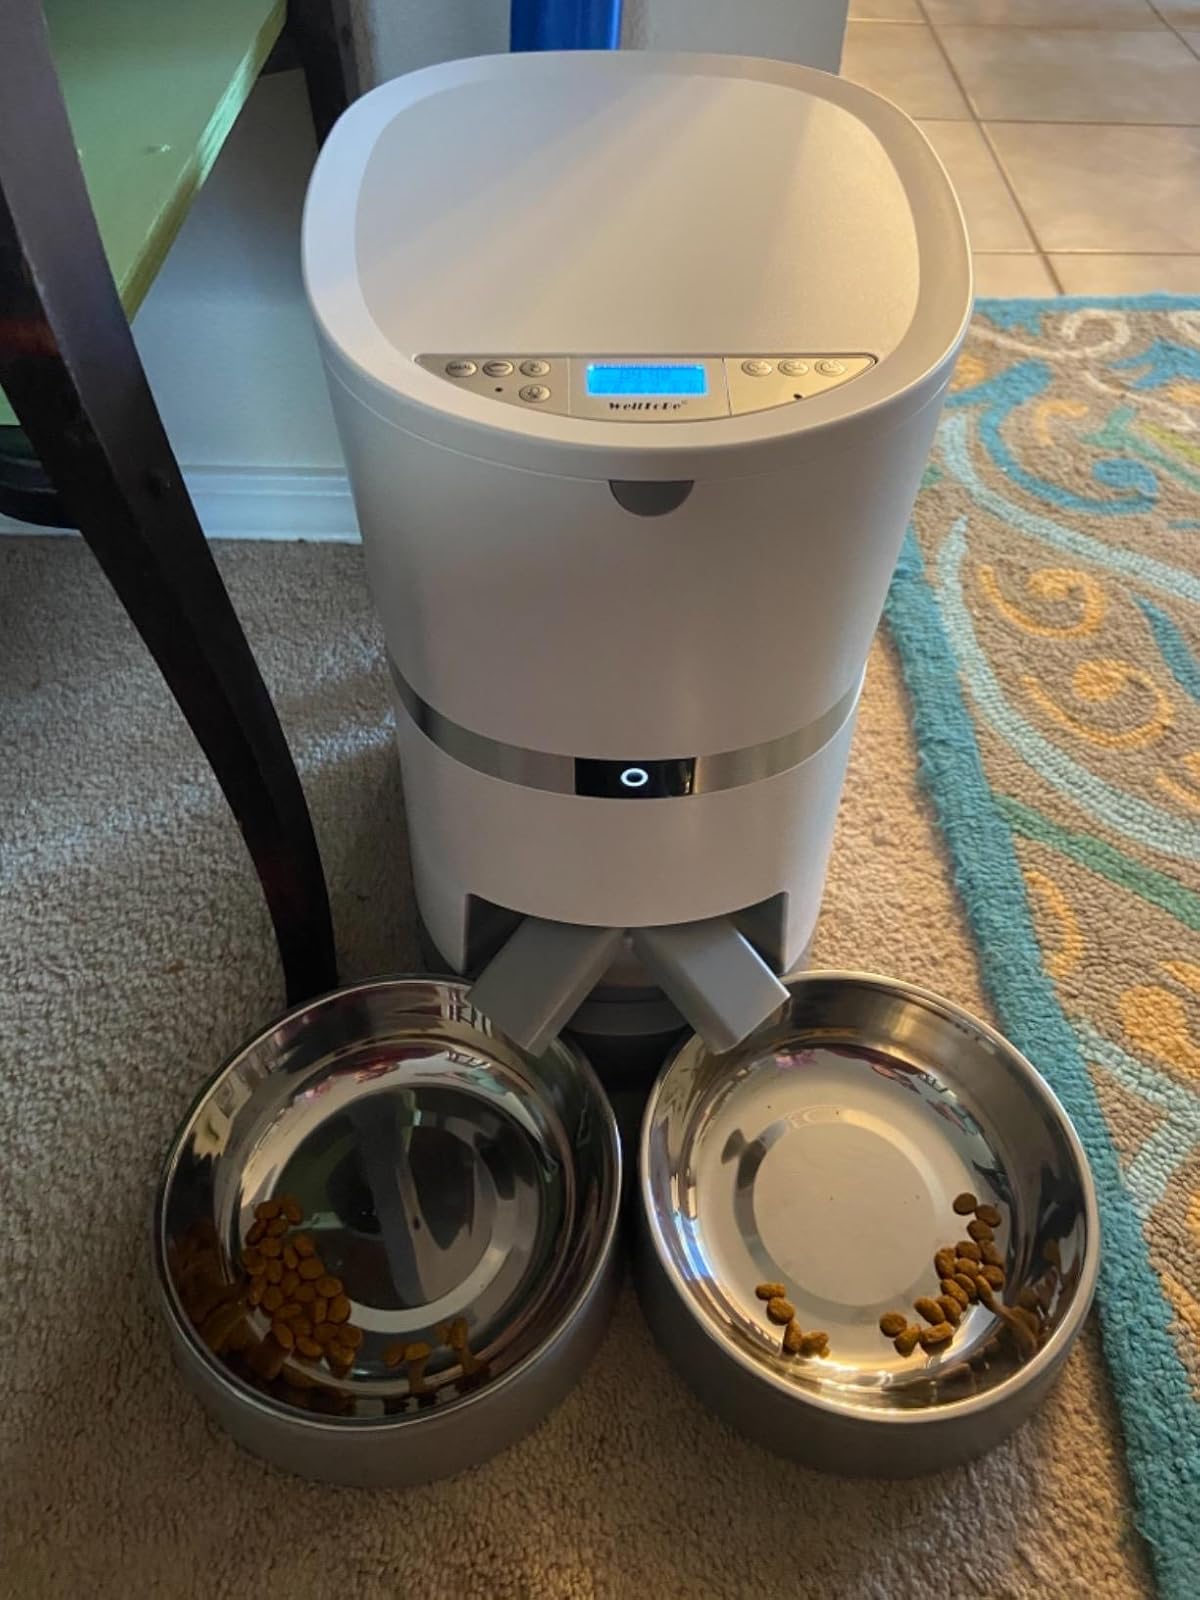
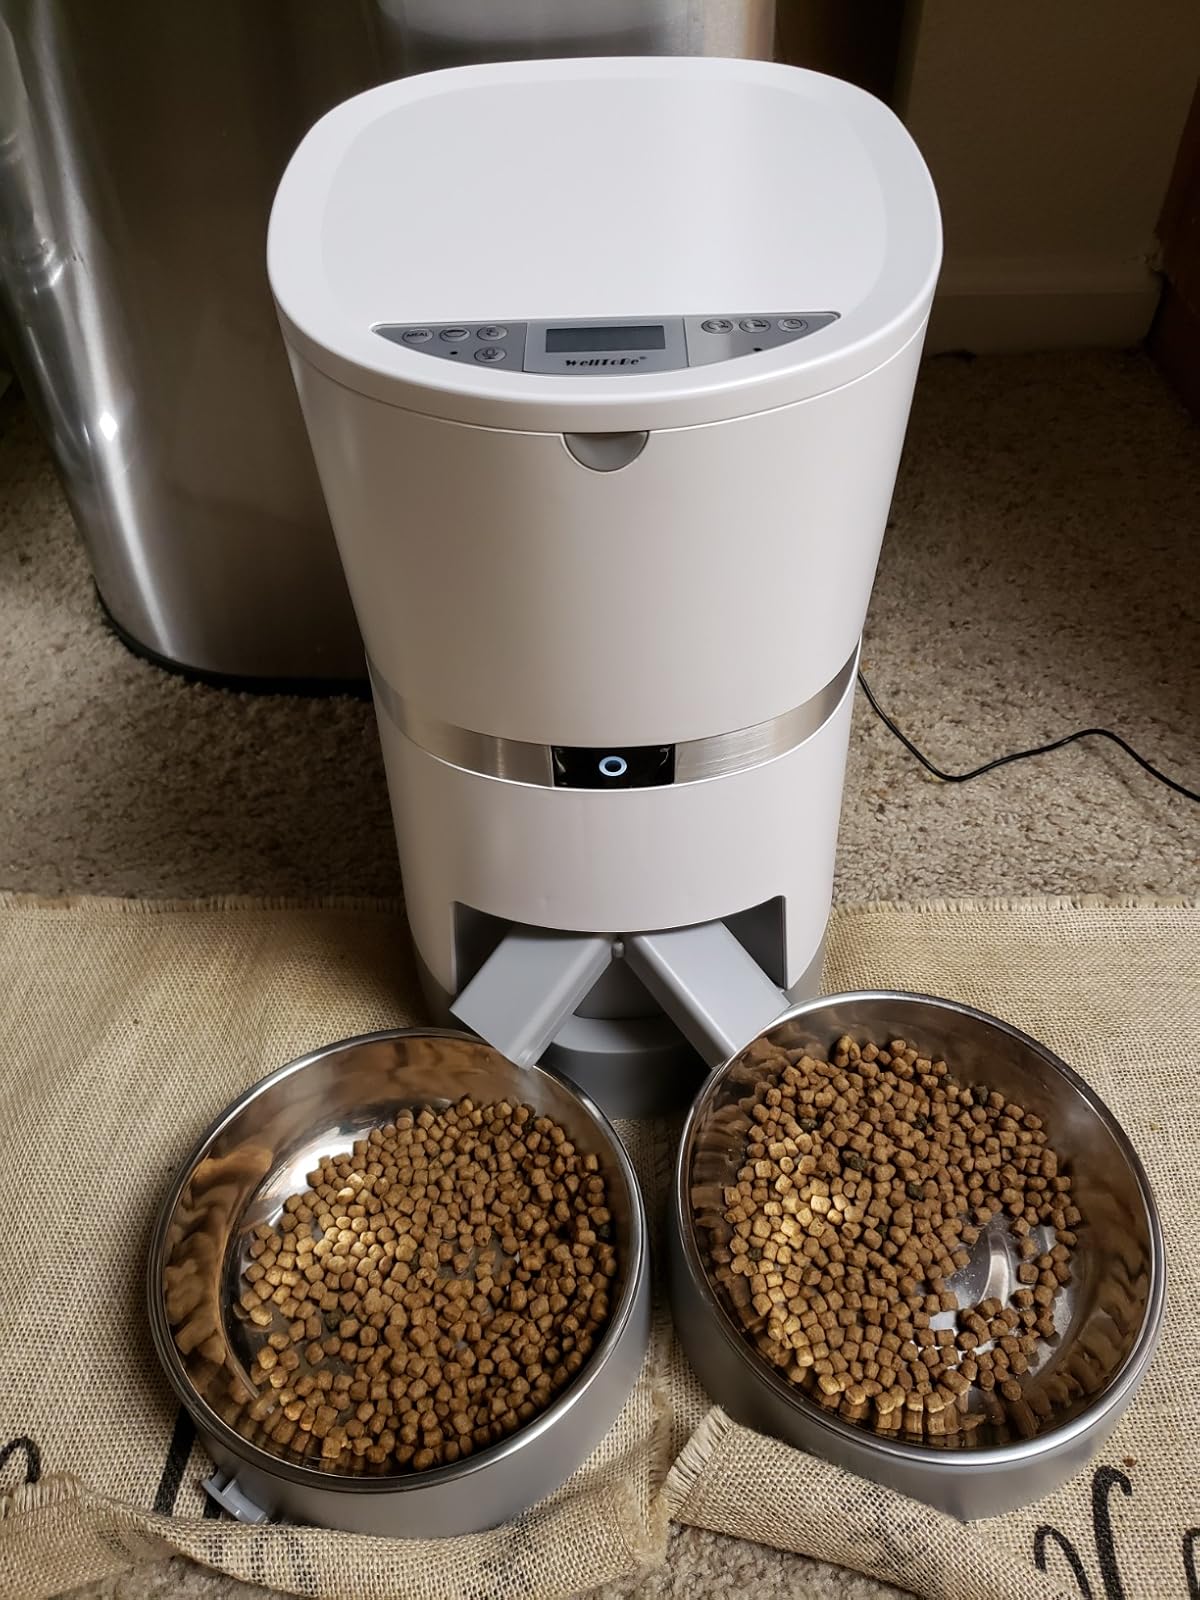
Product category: items_feeder
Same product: yes